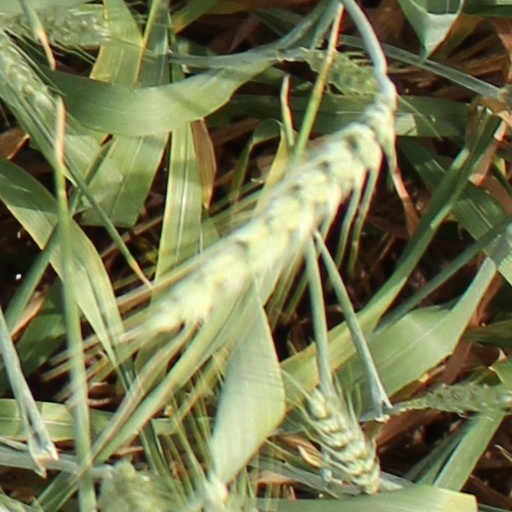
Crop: wheat